Eyre Coote (British Army officer, born 1762)

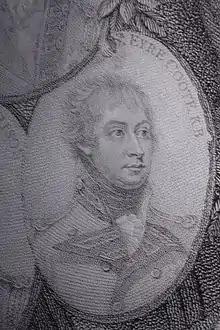
Sir Eyre Coote in 1801

Following studies at Eton and Trinity College Dublin, Coote purchased a commission in 1774 as an ensign in the 37th Regiment of Foot, of which his uncle Lieutenant- General Sir Eyre Coote was colonel.